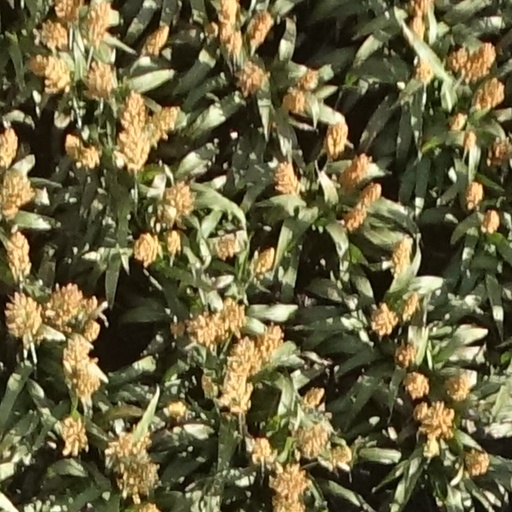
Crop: sorghum